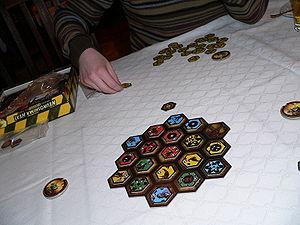
Neuroshima Hex! est un jeu de stratégie polonais de Michał Oracz, reprenant l'univers du jeu de rôle Neuroshima. Publié en 2005, puis édité en anglais et allemand en 2006, Bruno Faidutti le remarque et en fait un candidat à son jeu de l'année. Il est finalement remarqué par Iello qui le traduit et le commercialise en 2008, ainsi que son extension début 2009.